Cuneiform (programming language)

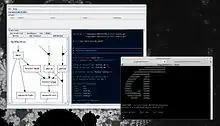
Swing-based editor and REPL for Cuneiform 2.0.3

integration of some other file system, e.g., HDFS). Alternatively, Cuneiform scripts can be executed on top of HTCondor or Hadoop.